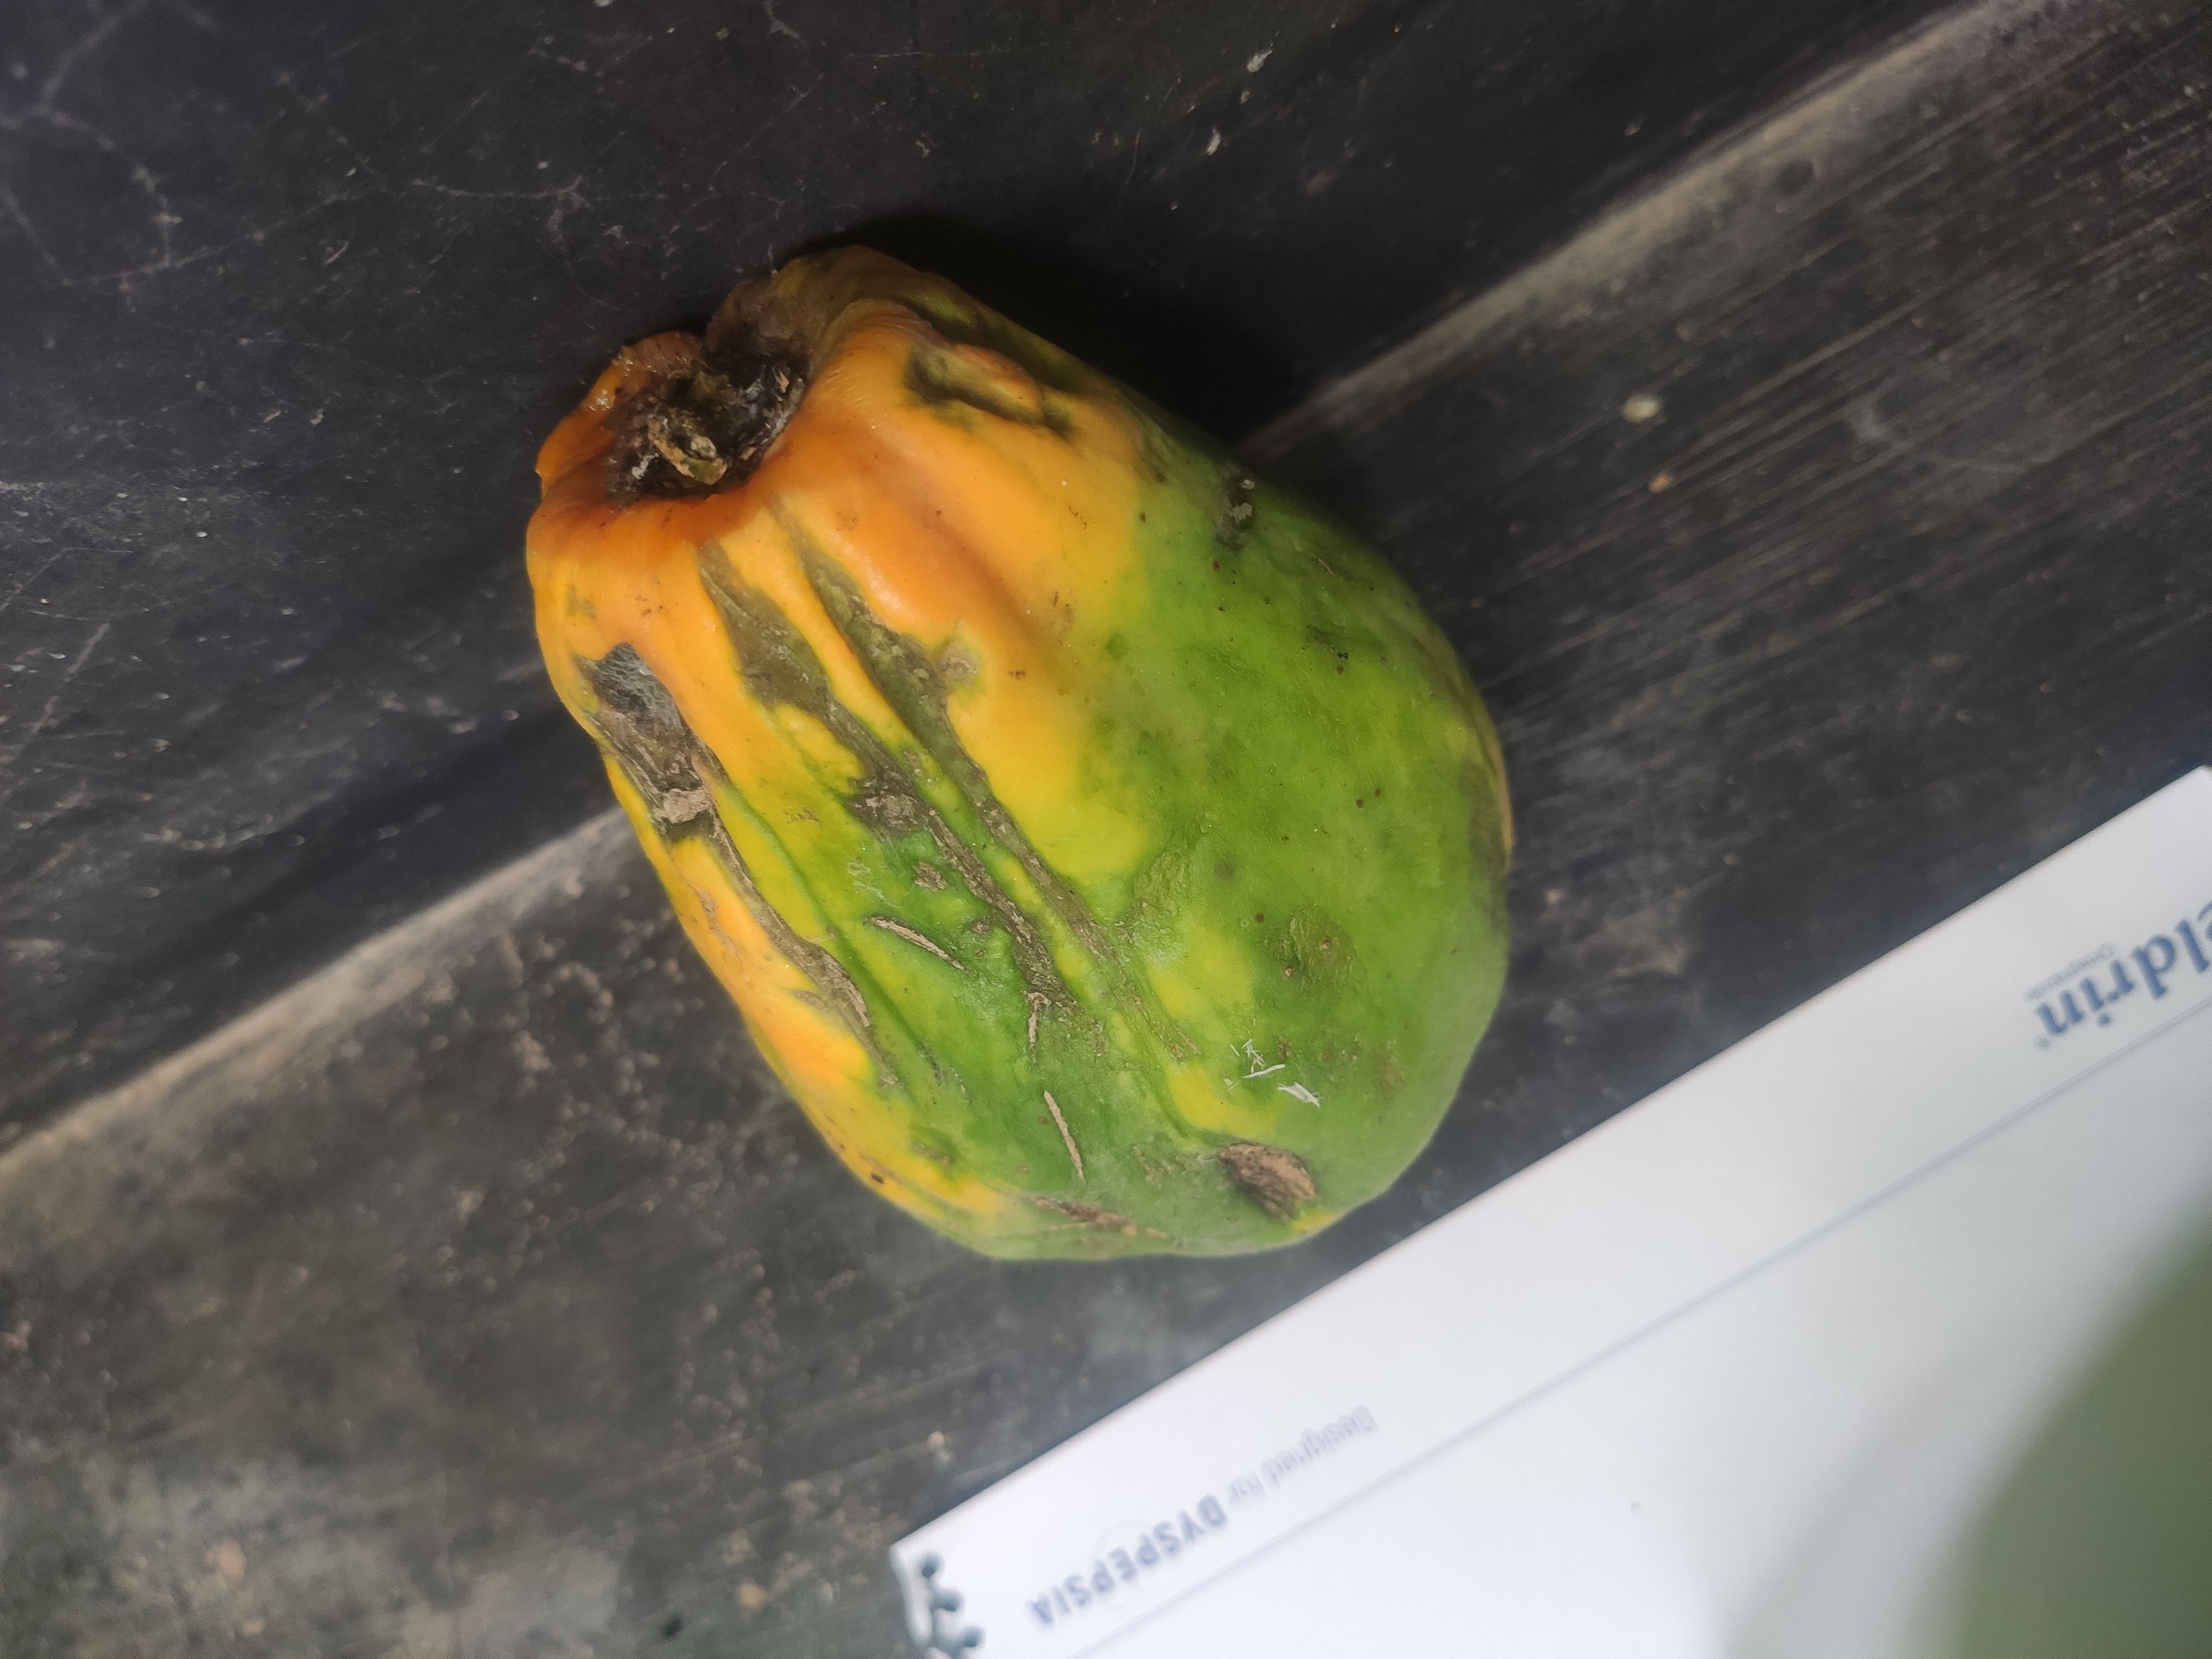
Fruit: papayas
Grade: 2nd-grade